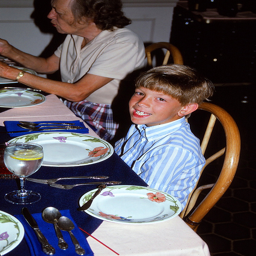
A young boy sitting at a table in front of a plate.
A boy sits at the table next to an elderly woman.
a young person sitting at a table with a plate
A woman in a white shirt has her arms up at a table and she has a plate in front of her as a young boy smiles and looks up waiting for dinner.
a young boy sits at a dinner table with a full dinner setting in front of him